Coupe de France Georges-Aillères

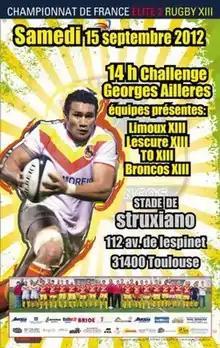
Poster for the 2012 edition, showing host team Toulouse Broncos in their original colors.

Originally called Challenge Georges-Aillères, it started as an invitational preseason tournament hosted by Toulouse XIII Broncos at their home venue Stade Philippe-Struxiano. It was named after retired player Georges Aillères, who played most of his career for Toulouse area rugby league and rugby union clubs.